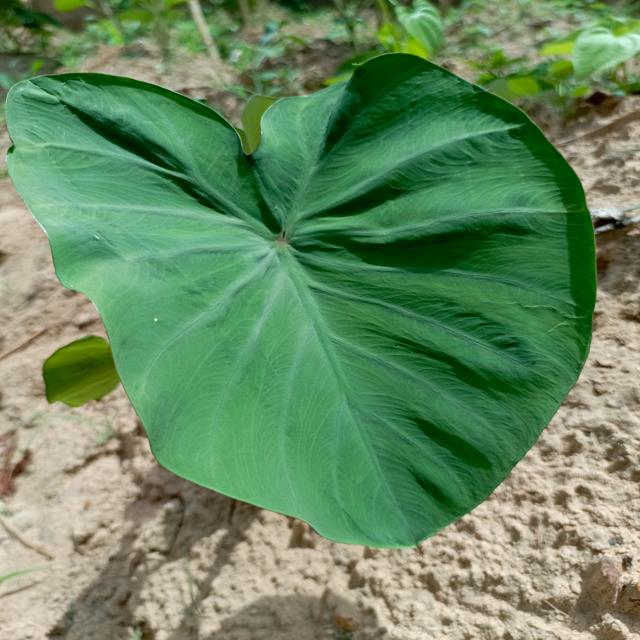
Label: Healthy